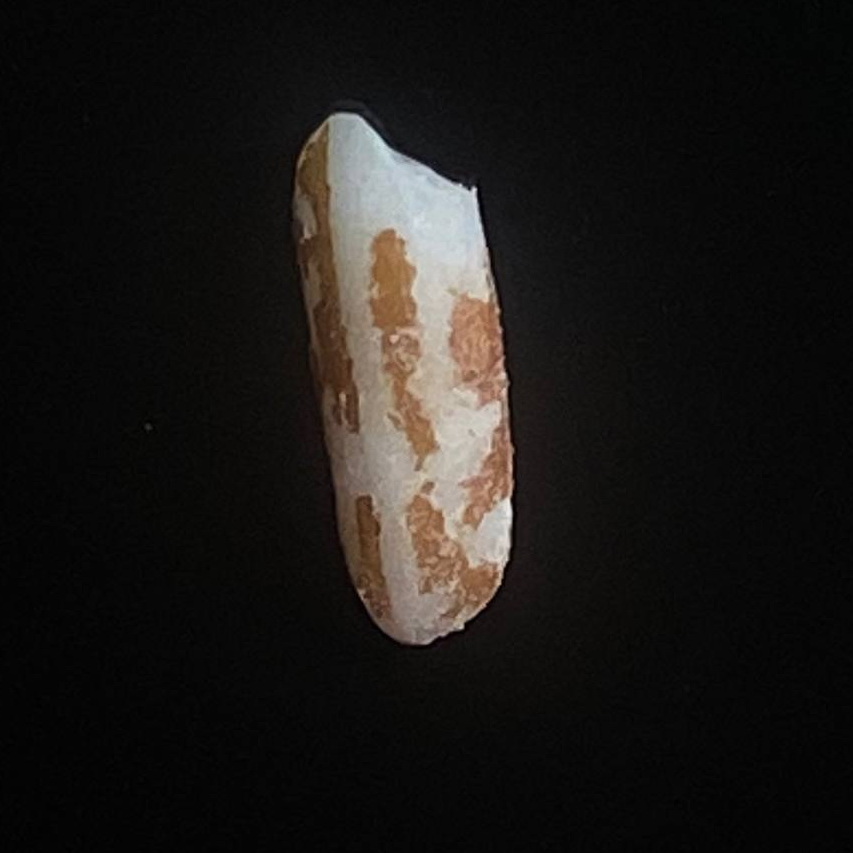
Rice variety: Lal_Binni